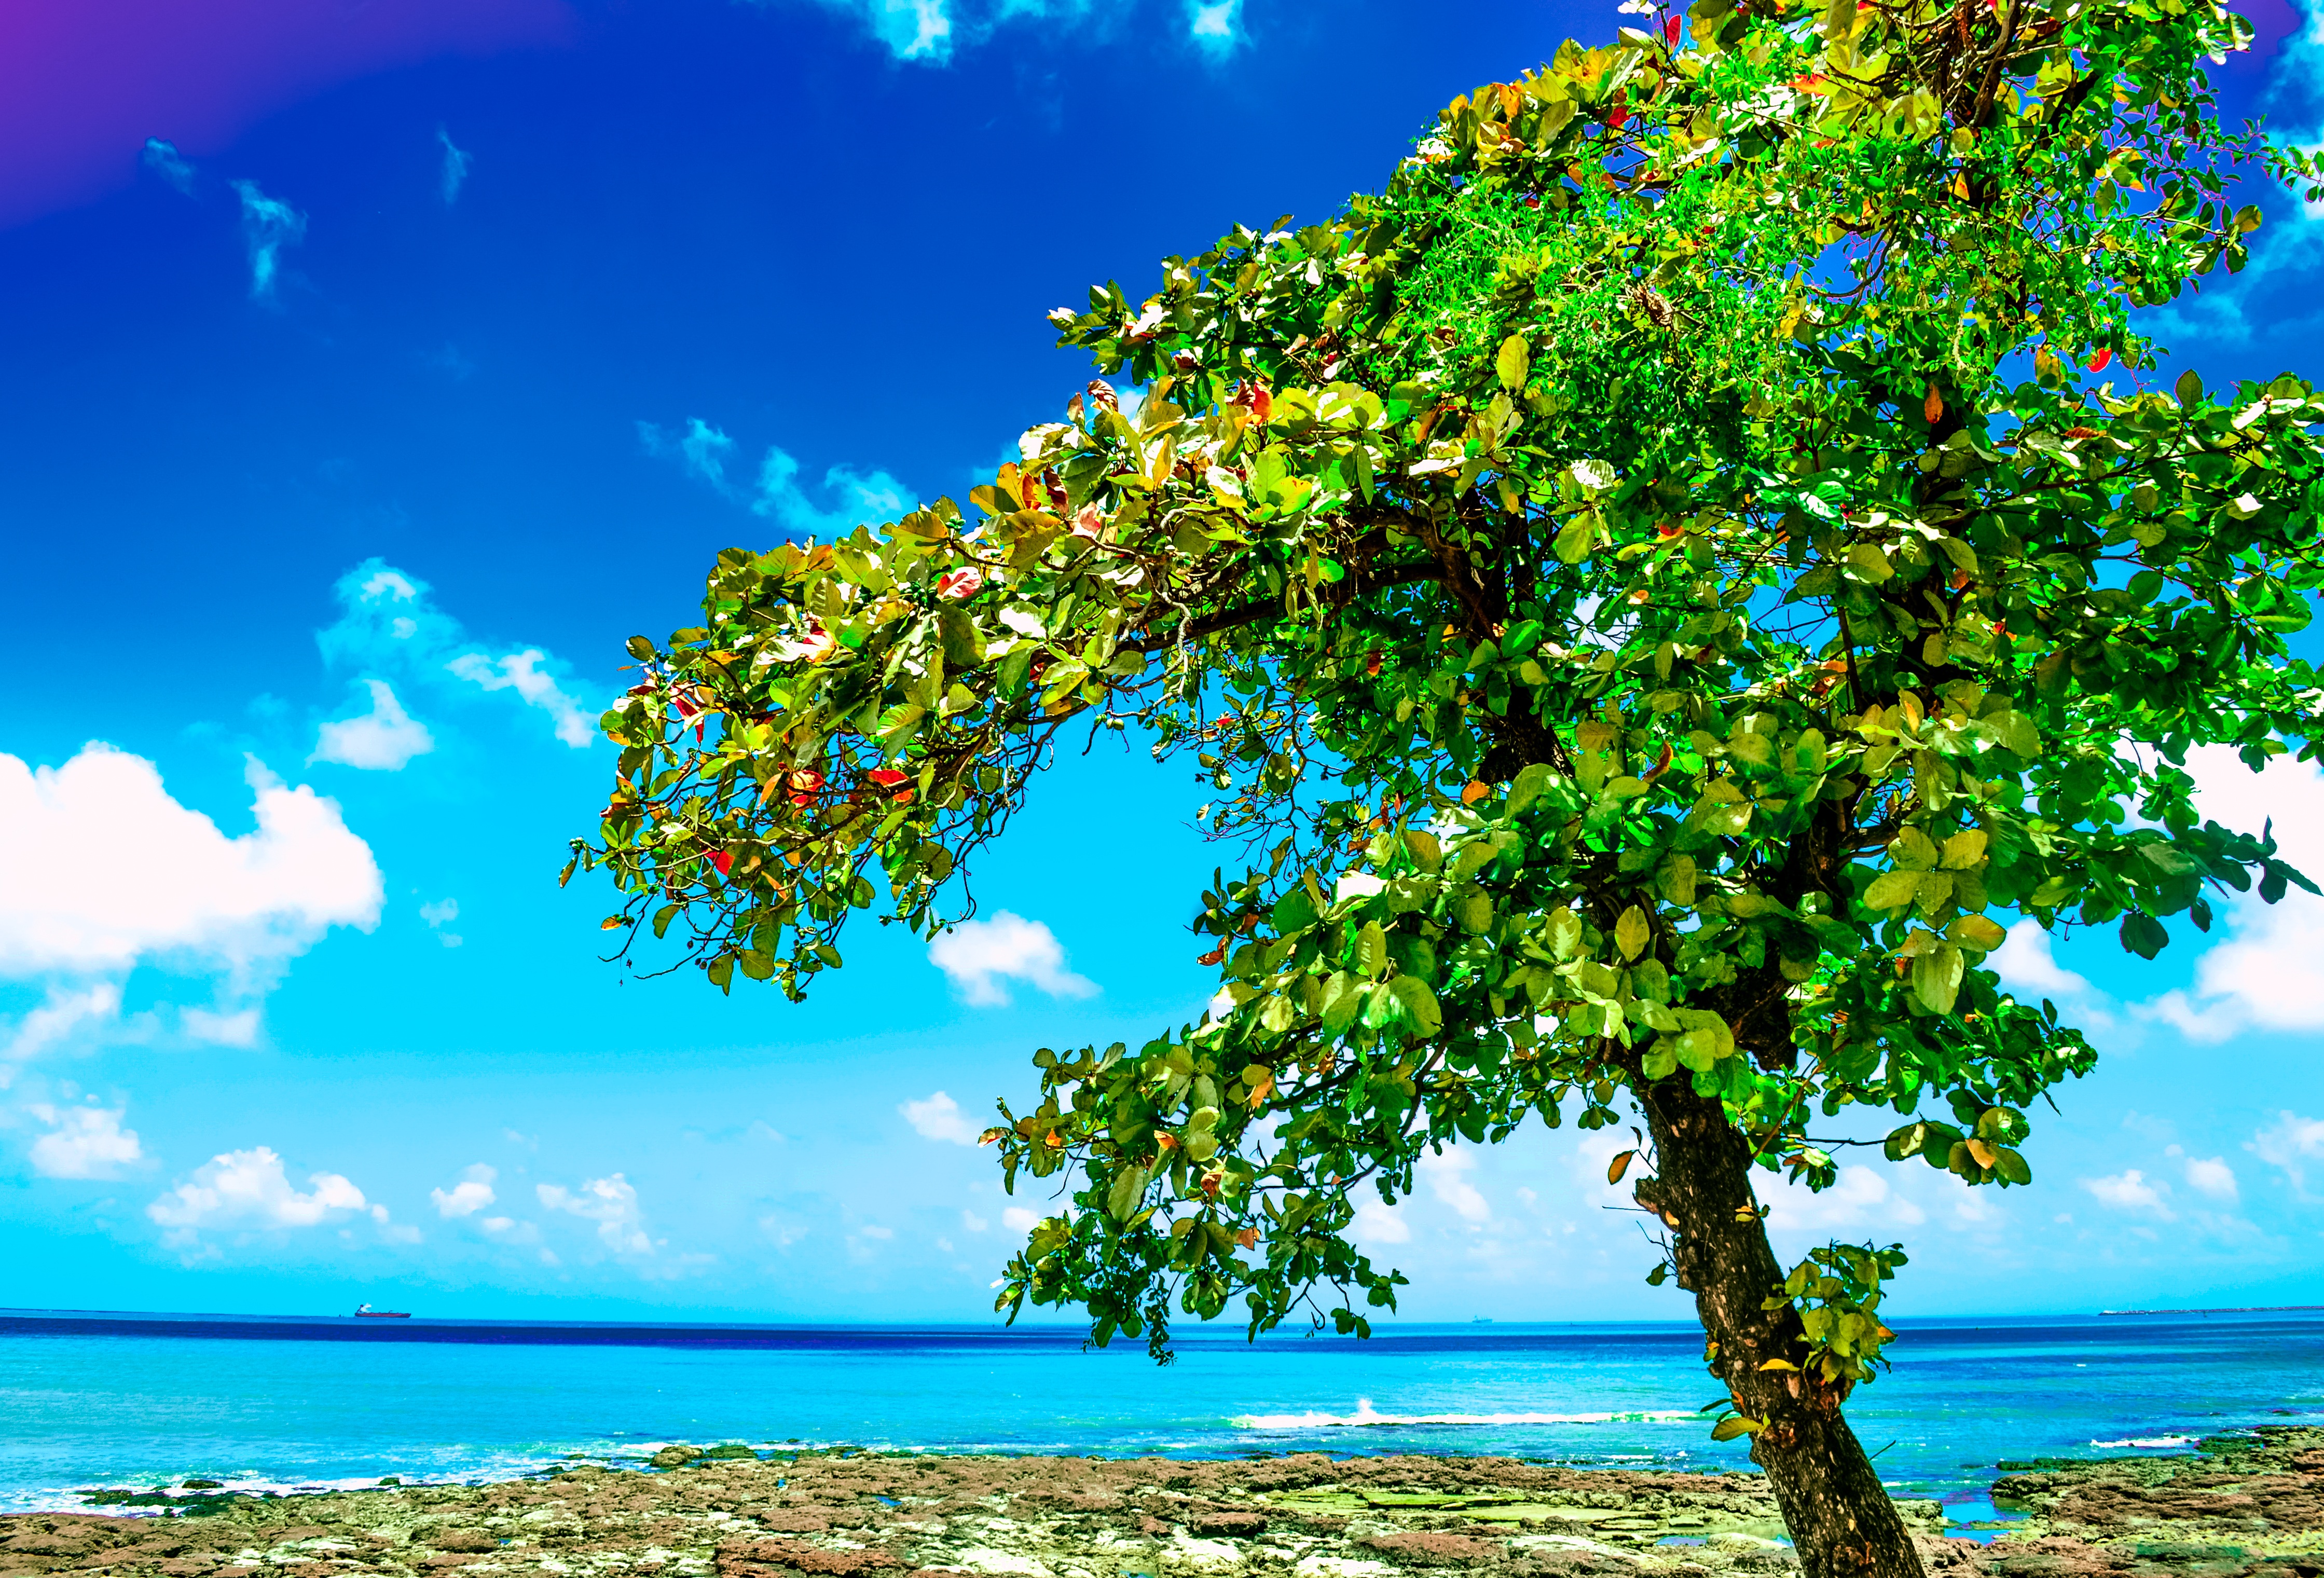
beach, landscape, sea, tree, water, nature, ocean, sky, sunlight, city, summer, travel, green, paradise, tropical, america, island, blue, thank you, relaxation, day, fortaleza, caribbean, tropics, ecosystem, brazilian, woody plant